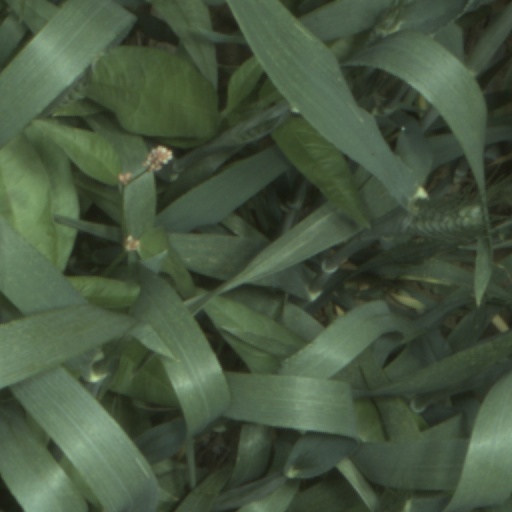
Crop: wheat